Event chain methodology

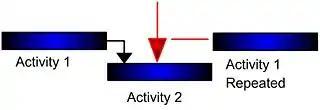
Repeated Activity

Sometimes events can cause the start of an activity that has already been completed. This is a very common scenario for real life projects; sometimes a previous activity must be repeated based on the results of a succeeding activity. Event chain methodology simplifies modeling of these scenarios. The original project schedule does not need to be updated, all that is required is to define the event and assign it to an activity that points to the previous activity. In addition, a limit to the number of times an activity can be repeated must be defined.